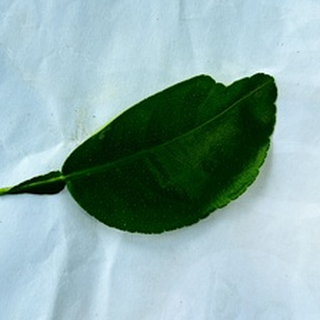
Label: healthy_lemon